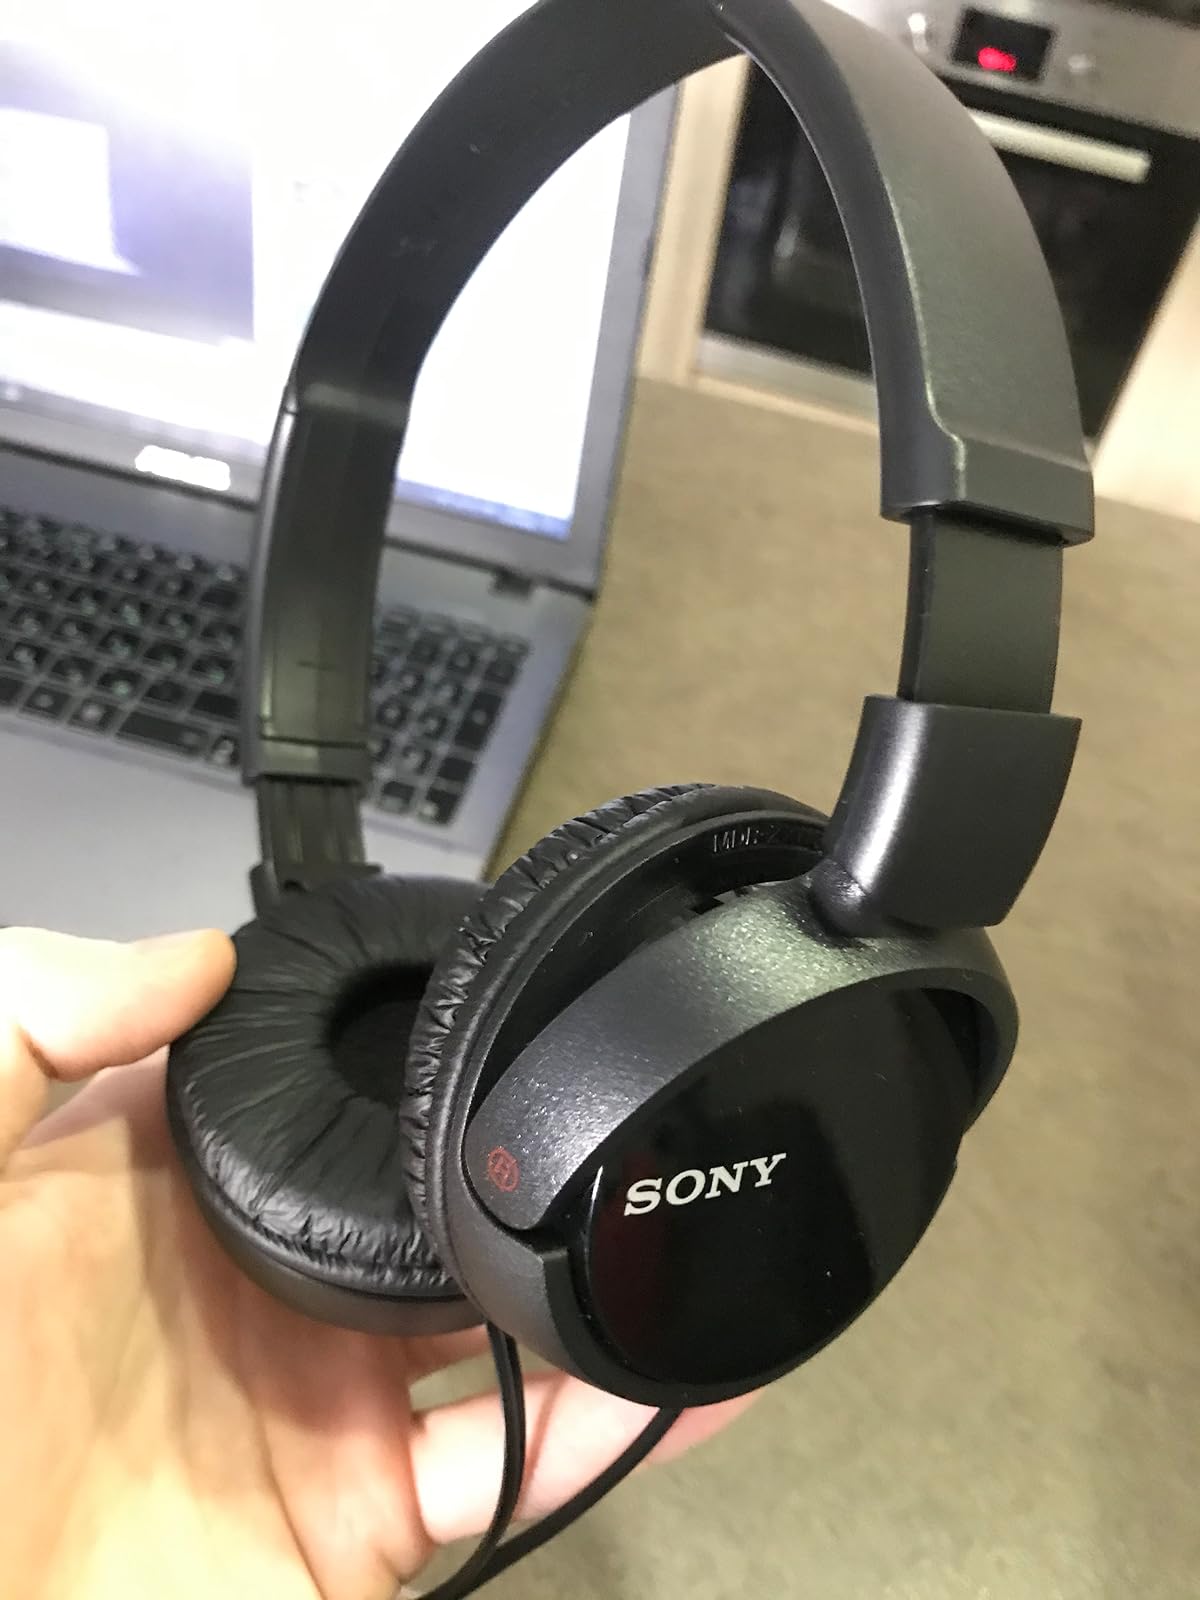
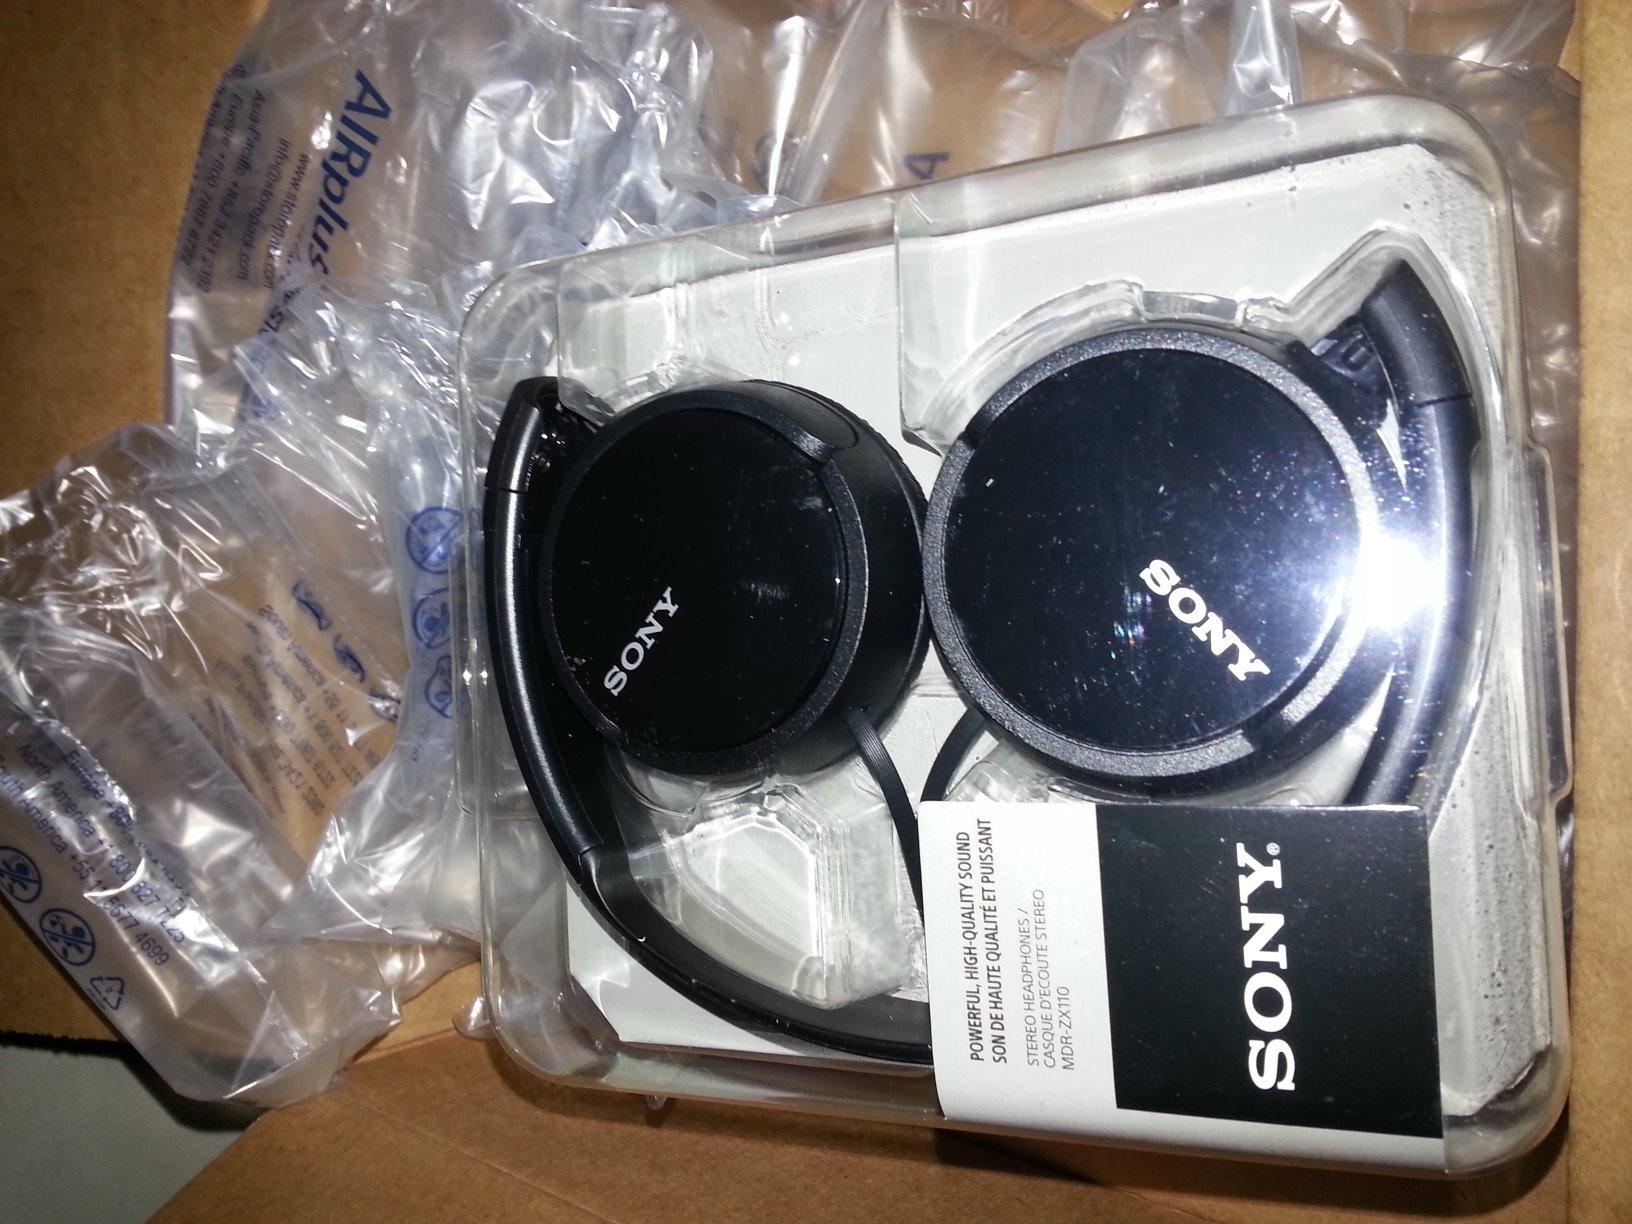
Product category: headphones
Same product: yes